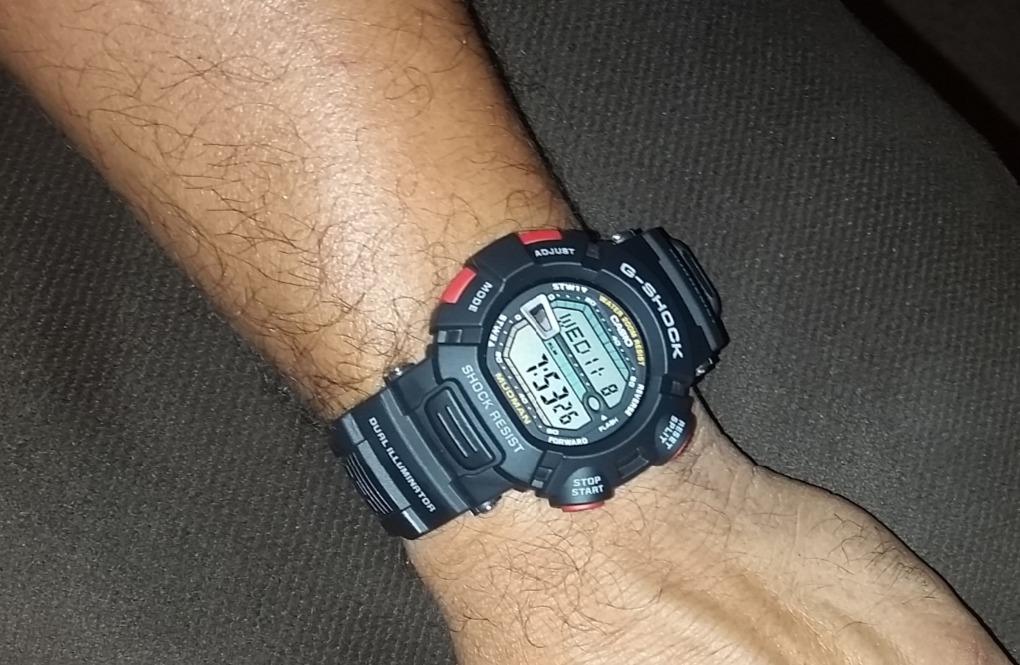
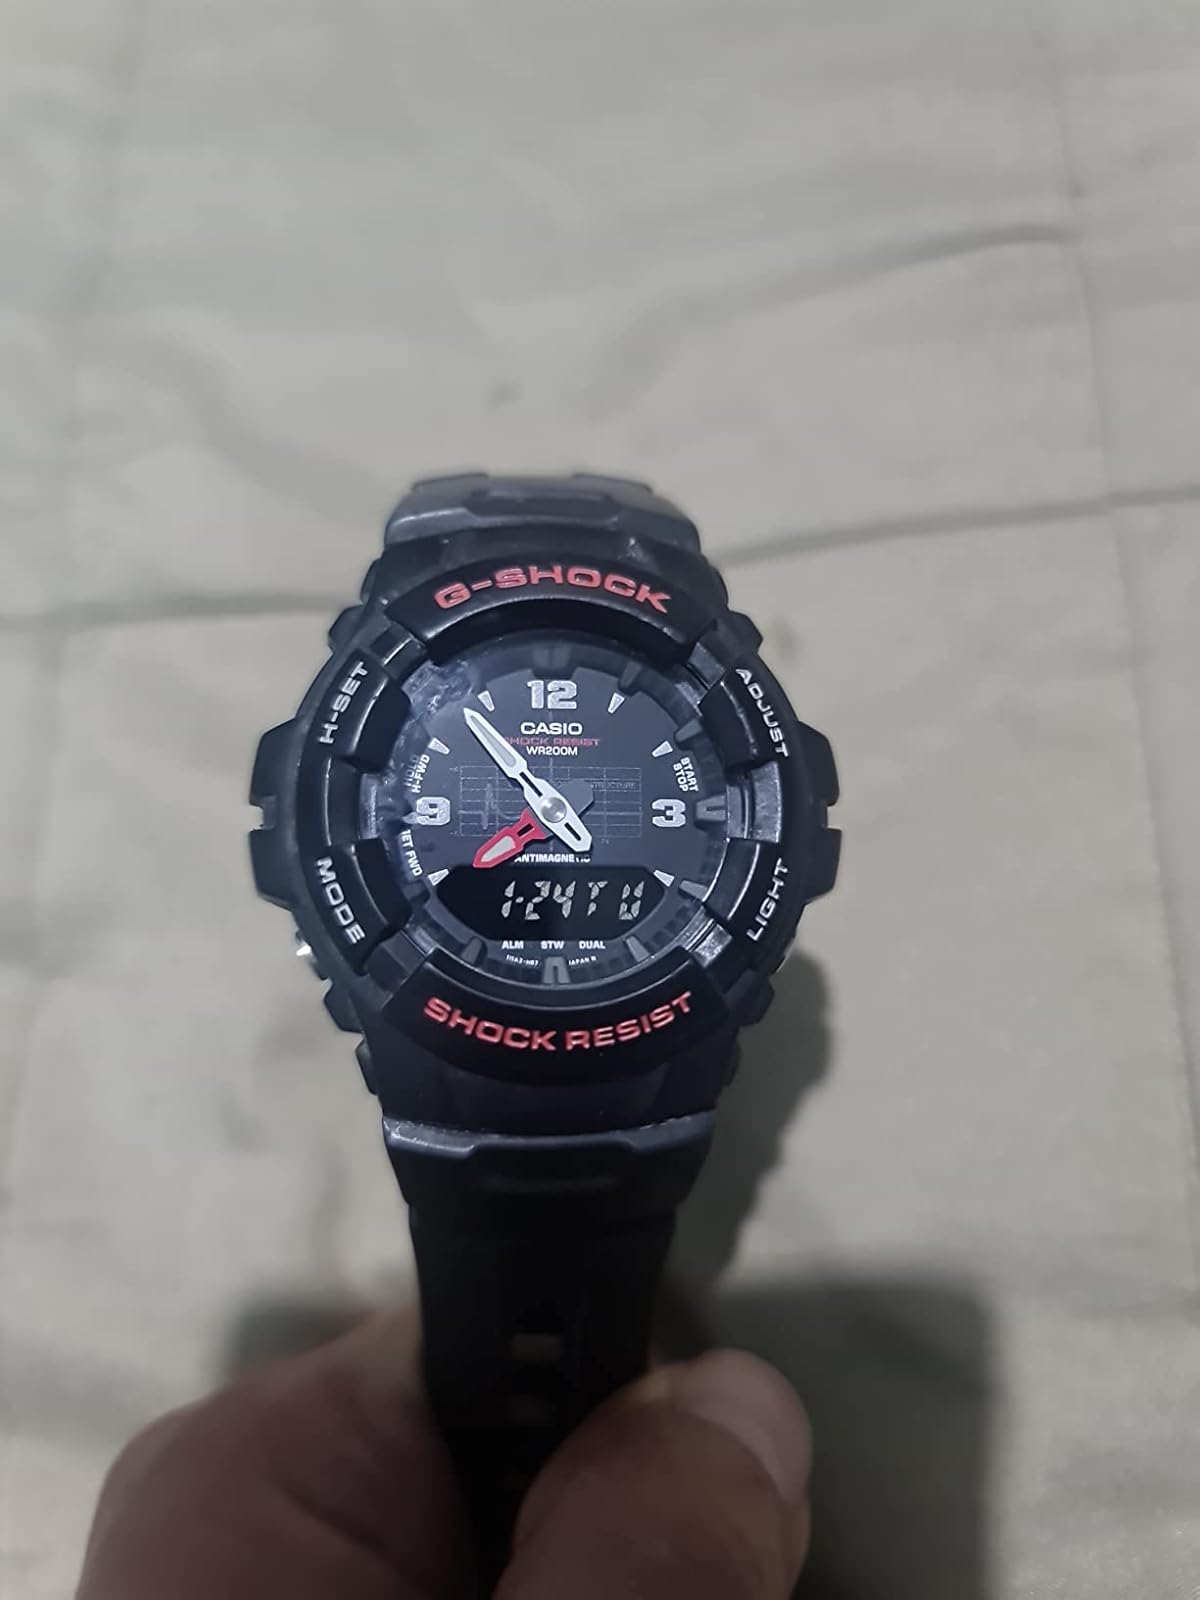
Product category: accessories_watch
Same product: no